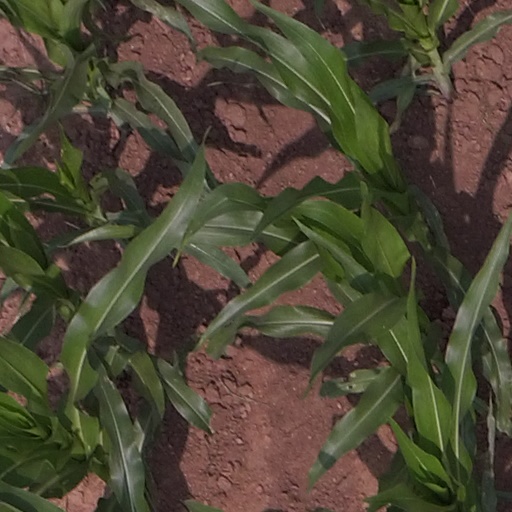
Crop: maize; corn